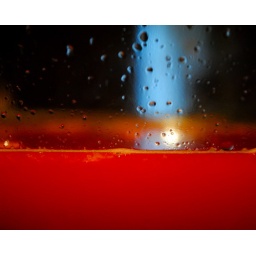
Watermelon Juice in a thick glass bowl shot at close range using a single incandescent light source directly from top.